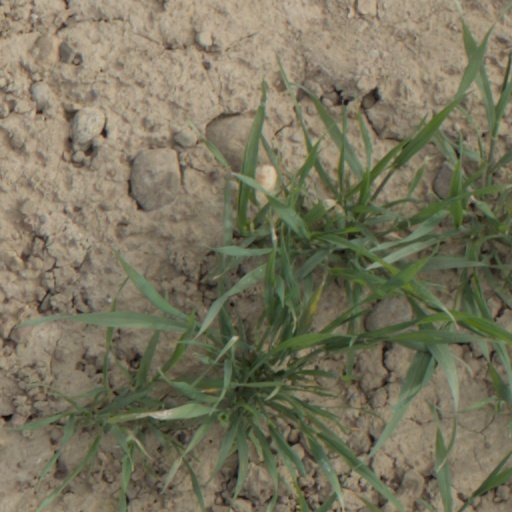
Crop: wheat